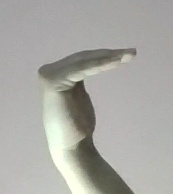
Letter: haa